Silladar Cavalry

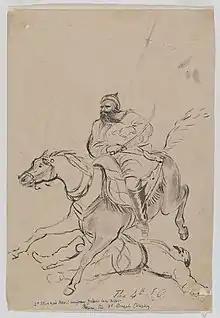

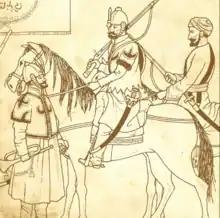
Skinner's Horse

The commandants received money advances to equip their regiments, and the silladars repaid these advances from their monthly pay. However, a silladar's position (an "asami") was transferrable and was often held by a non-serving investor (a "benoker silladar"). The benoker sillidar bought mount, arms and further equipment to lease them to a paid substitute (a "bargir") who was to serve as sowar then. In return, the 'bargir-sowar' paid the benoker sillidar a significant share of his pay continuously. Some silladars even held a group (a "pagai") of asamis. In 1858, an irregular sowar drew some 20 Rs. a month whilst a regular trooper was paid between 9 and 11 Rs. depending on length of service. Up to World War I a sowar's pay rose to 34 Rs. plus 5-8 Rs. dearness allowance of which he had to pay his initial expenses of about 450 Rs. for mount, arms, equipment and uniform.